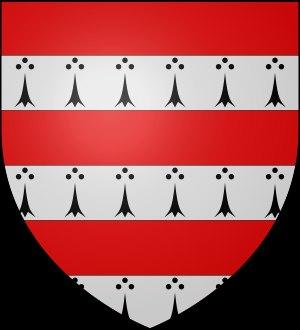
Raimond II Trencavel, est un membre de la maison Trencavel. Il cherchera, des années durant, à reprendre les possessions de son père dont la Croisade des albigeois l'avait spolié. Il s'opposa à plusieurs reprises à Amaury de Montfort, alors établi sur les anciens domaines Trencavel.